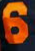
Number: 6